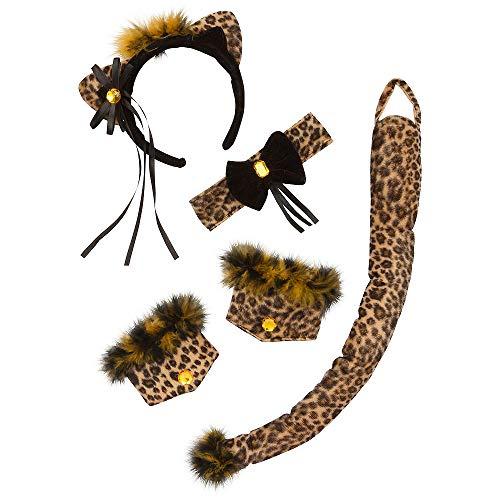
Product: amscan Leopard Kitty Set
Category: Home & Kitchen | Bedding | Kids' Bedding
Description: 1 Kitty set.
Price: $23.39
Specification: ProductDimensions:1x1x1inches|ItemWeight:6.4ounces|ShippingWeight:7.2ounces(Viewshippingratesandpolicies)|ASIN:B00UKI106U|Itemmodelnumber:840632|Manufacturerrecommendedage:4-12years